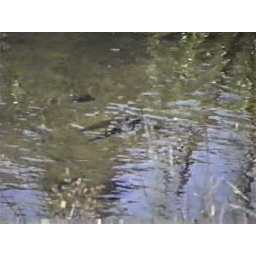
fish in water